Cañada de la Virgen

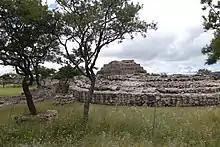
House of the Wind (foreground) and House of the Thirteen Heavens (background)

North basement, with very special features, such as a mixed base: the bottom base is rectangular, while those at top are circular; this mixture has only been found on very few structures of the region.